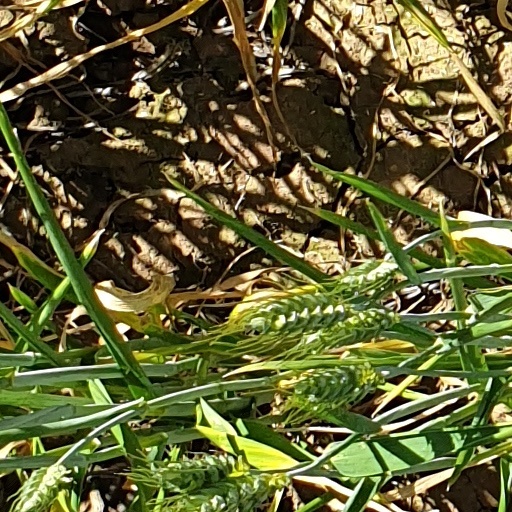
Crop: wheat